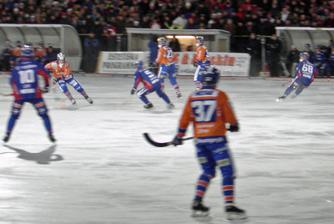
Building: Sävstaås IP
Country: Sweden
Year built: 1973
Sävstaås IP The game Bollnäs GoIF - Bollnäs GoIF at Sävstaås IP on 26 December 2004 during the 2004-2005 Bandy Allsvenskan . Location Bollnäs , Sweden Opened 1973 Tenants Bollnäs GIF Sävstaås IP is a sports ground in Bollnäs , Sweden , used for bandy , soccer and track and field athletics . The bandy rink, which was the home soil for Bollnäs GIF , was inaugurated for the 1973–1974 season and artificial ice was installed in 1984. Before 1973, Bollnäs GIF had played its bandy home games at Långnäs IP . The record attendance at Sävstaås IP occurred on 26 December 2000, when 8,151 people came to watch Bollnäs GIF playing against Edsbyns IF during a Saint Stephen's Day gme in the Northern Bandy Allsvenskan group . On one side is a major, roofed, stand housing the home team's supporters while on the other side is a stand without roof, usually housing the away team's supporters. The 2022–2023 season saw Bollnäs GIF's bandy team moving into SBB Arena . References